Mannequin Challenge

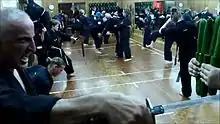
The mannequin challenge being performed by the Mississauga Academy of Martial Arts

A number of notable sports teams, including both collegiate and professional, as well as sports personalities, have engaged in the challenge. Notable instances of sport-figure participation include: